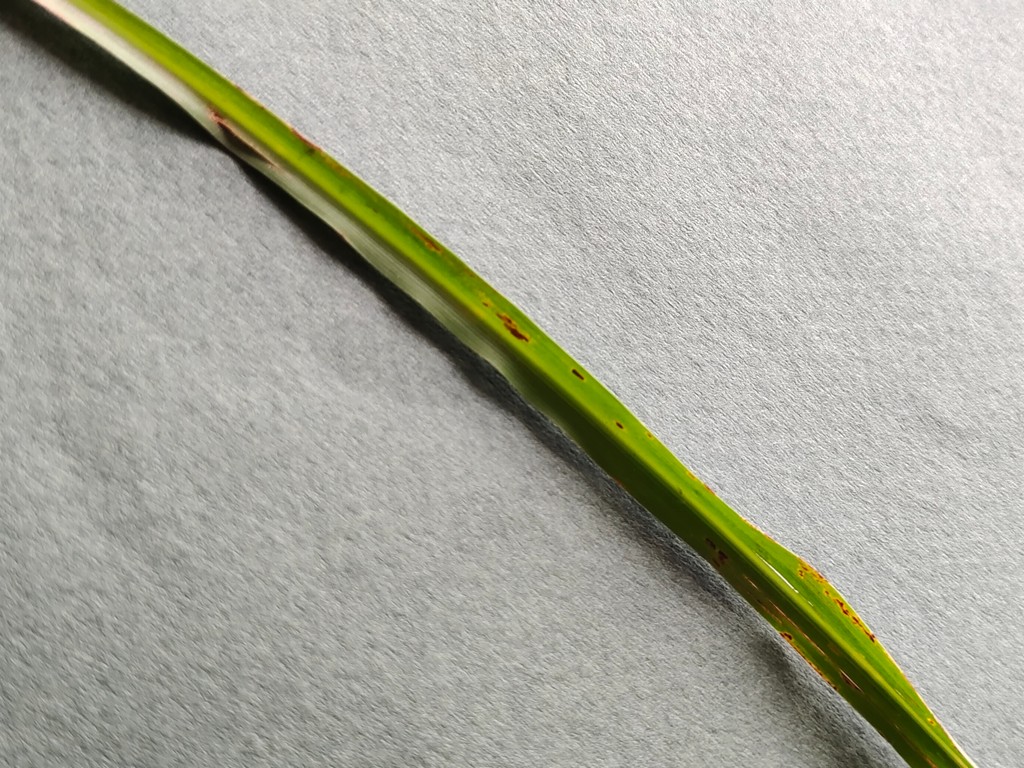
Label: Unhealthy